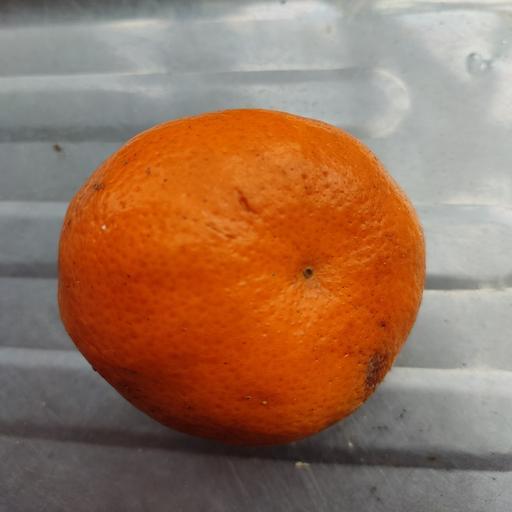
Crop type: Orange